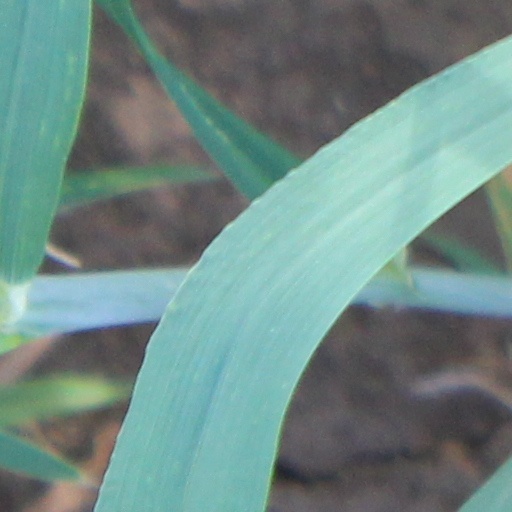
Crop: wheat